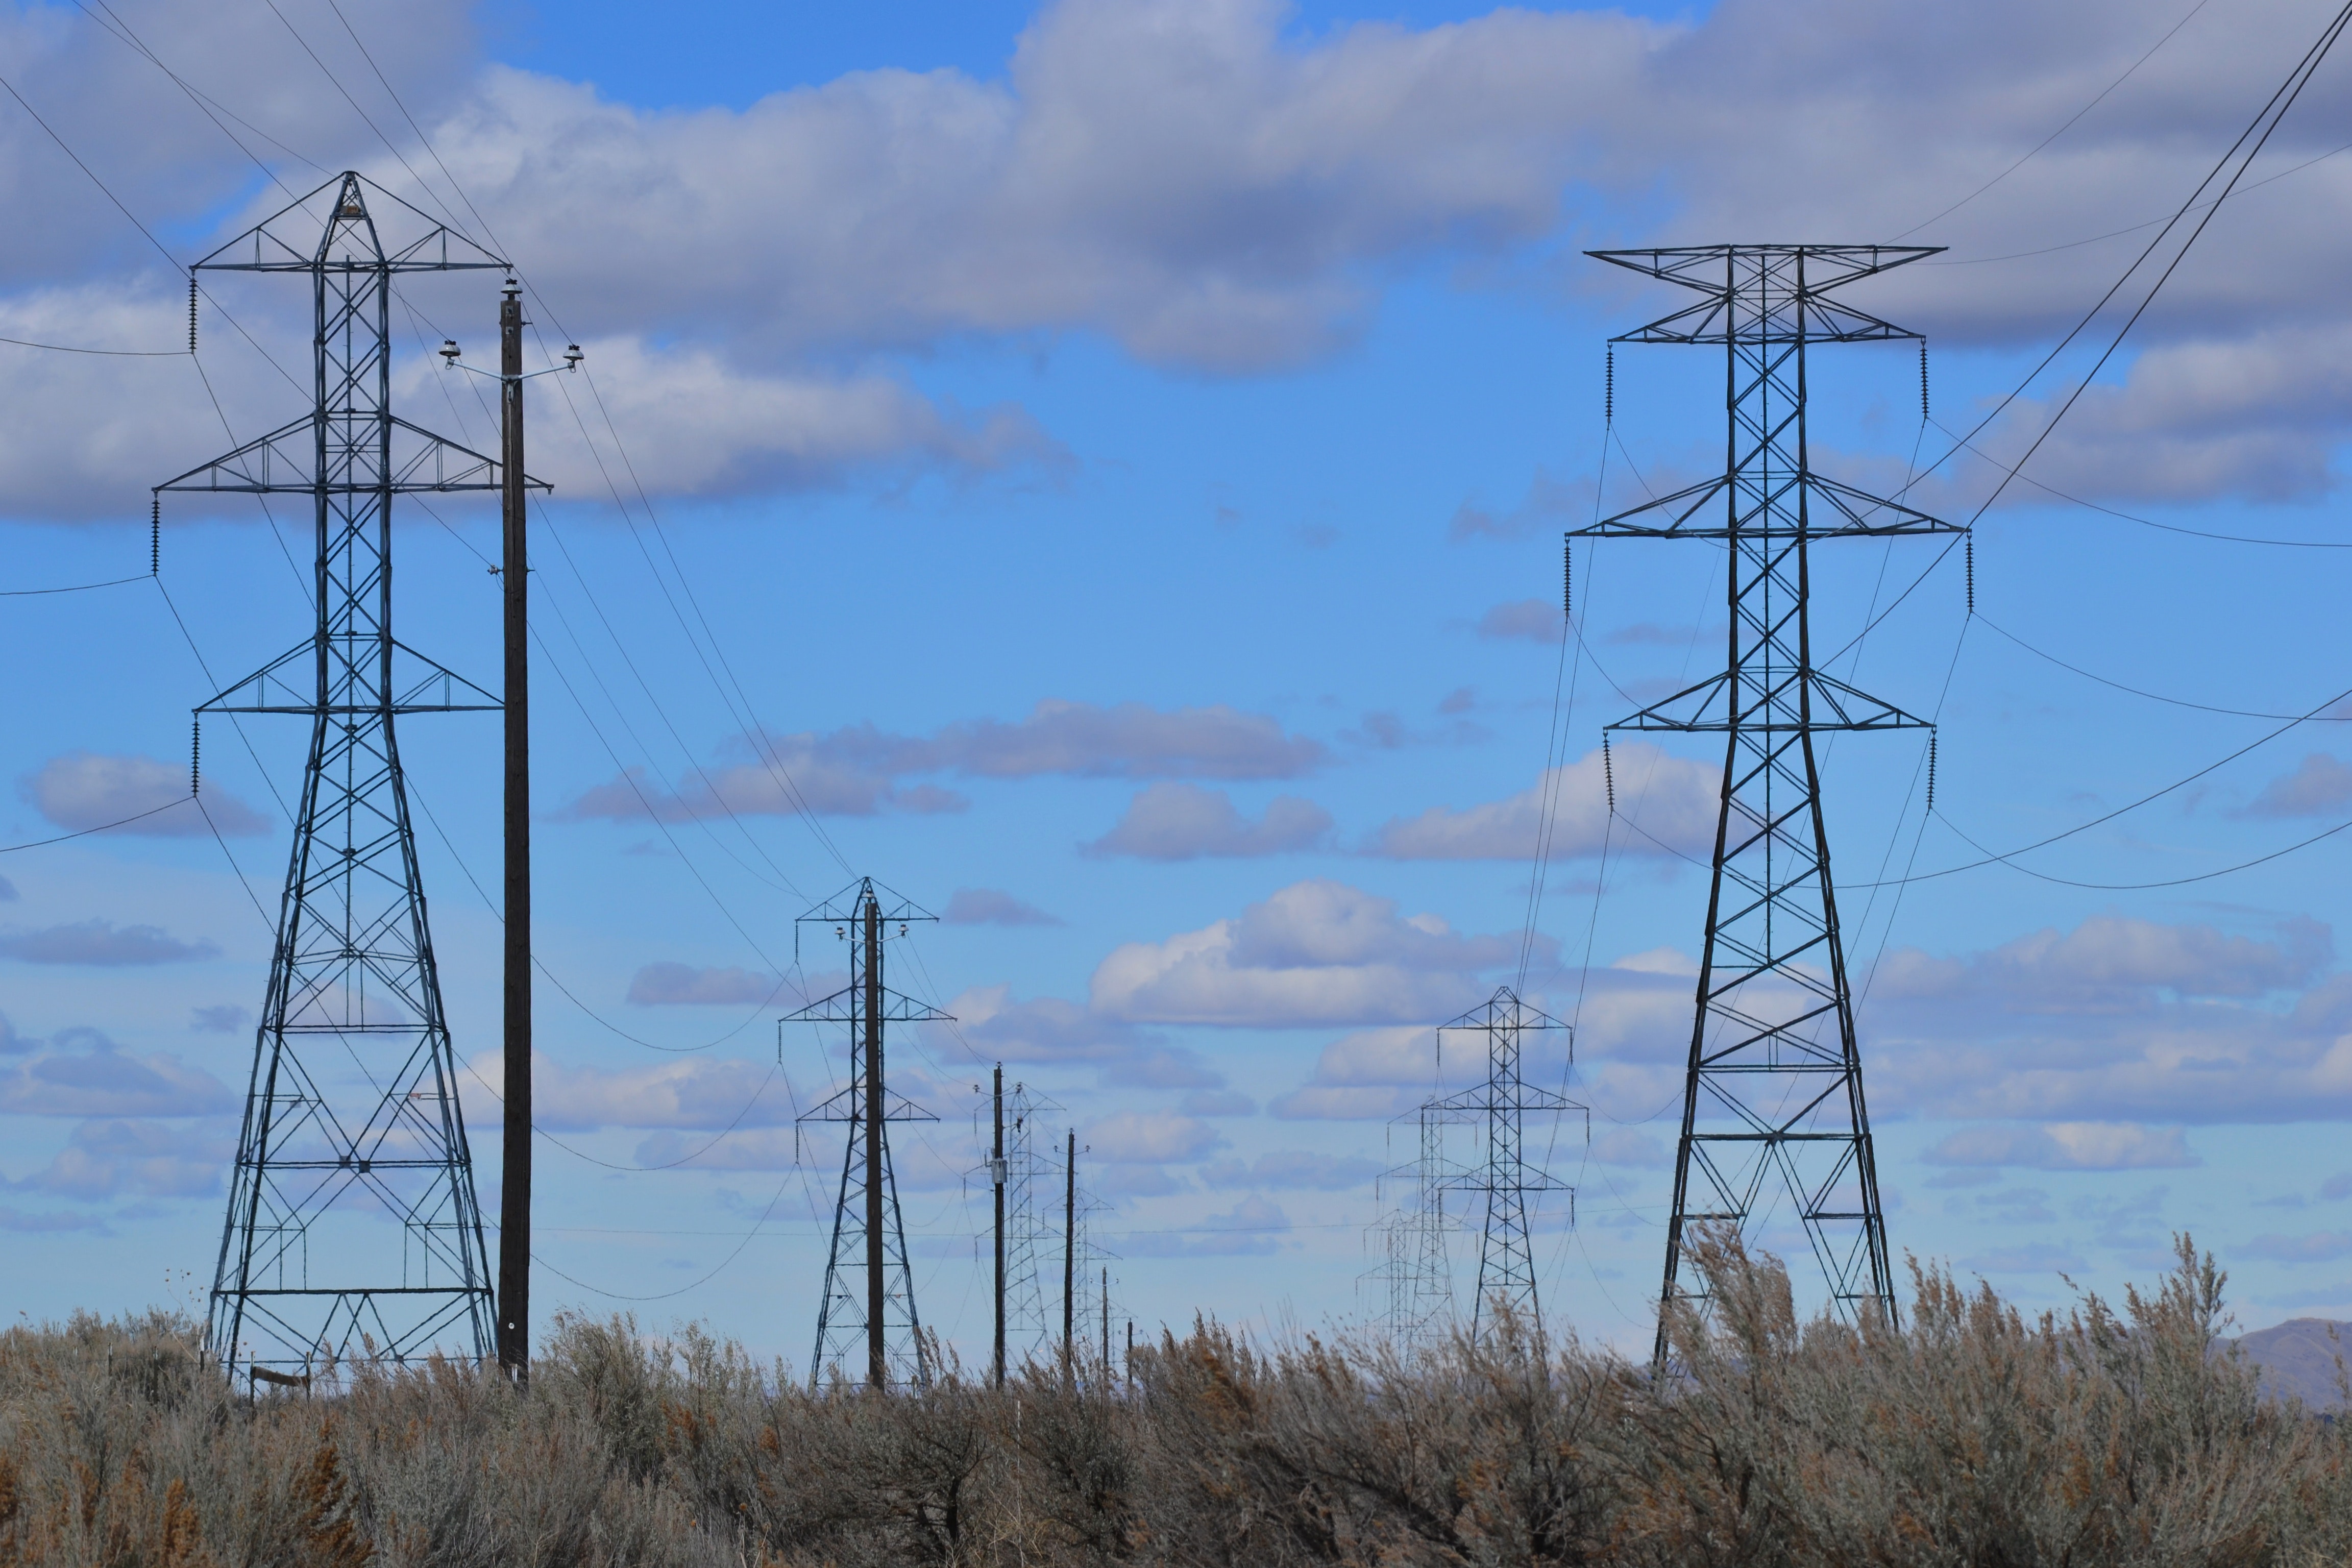
overhead power line, transmission tower, electricity, tower, electrical supply, public utility, sky, outdoor structure, technology, telecommunications engineering